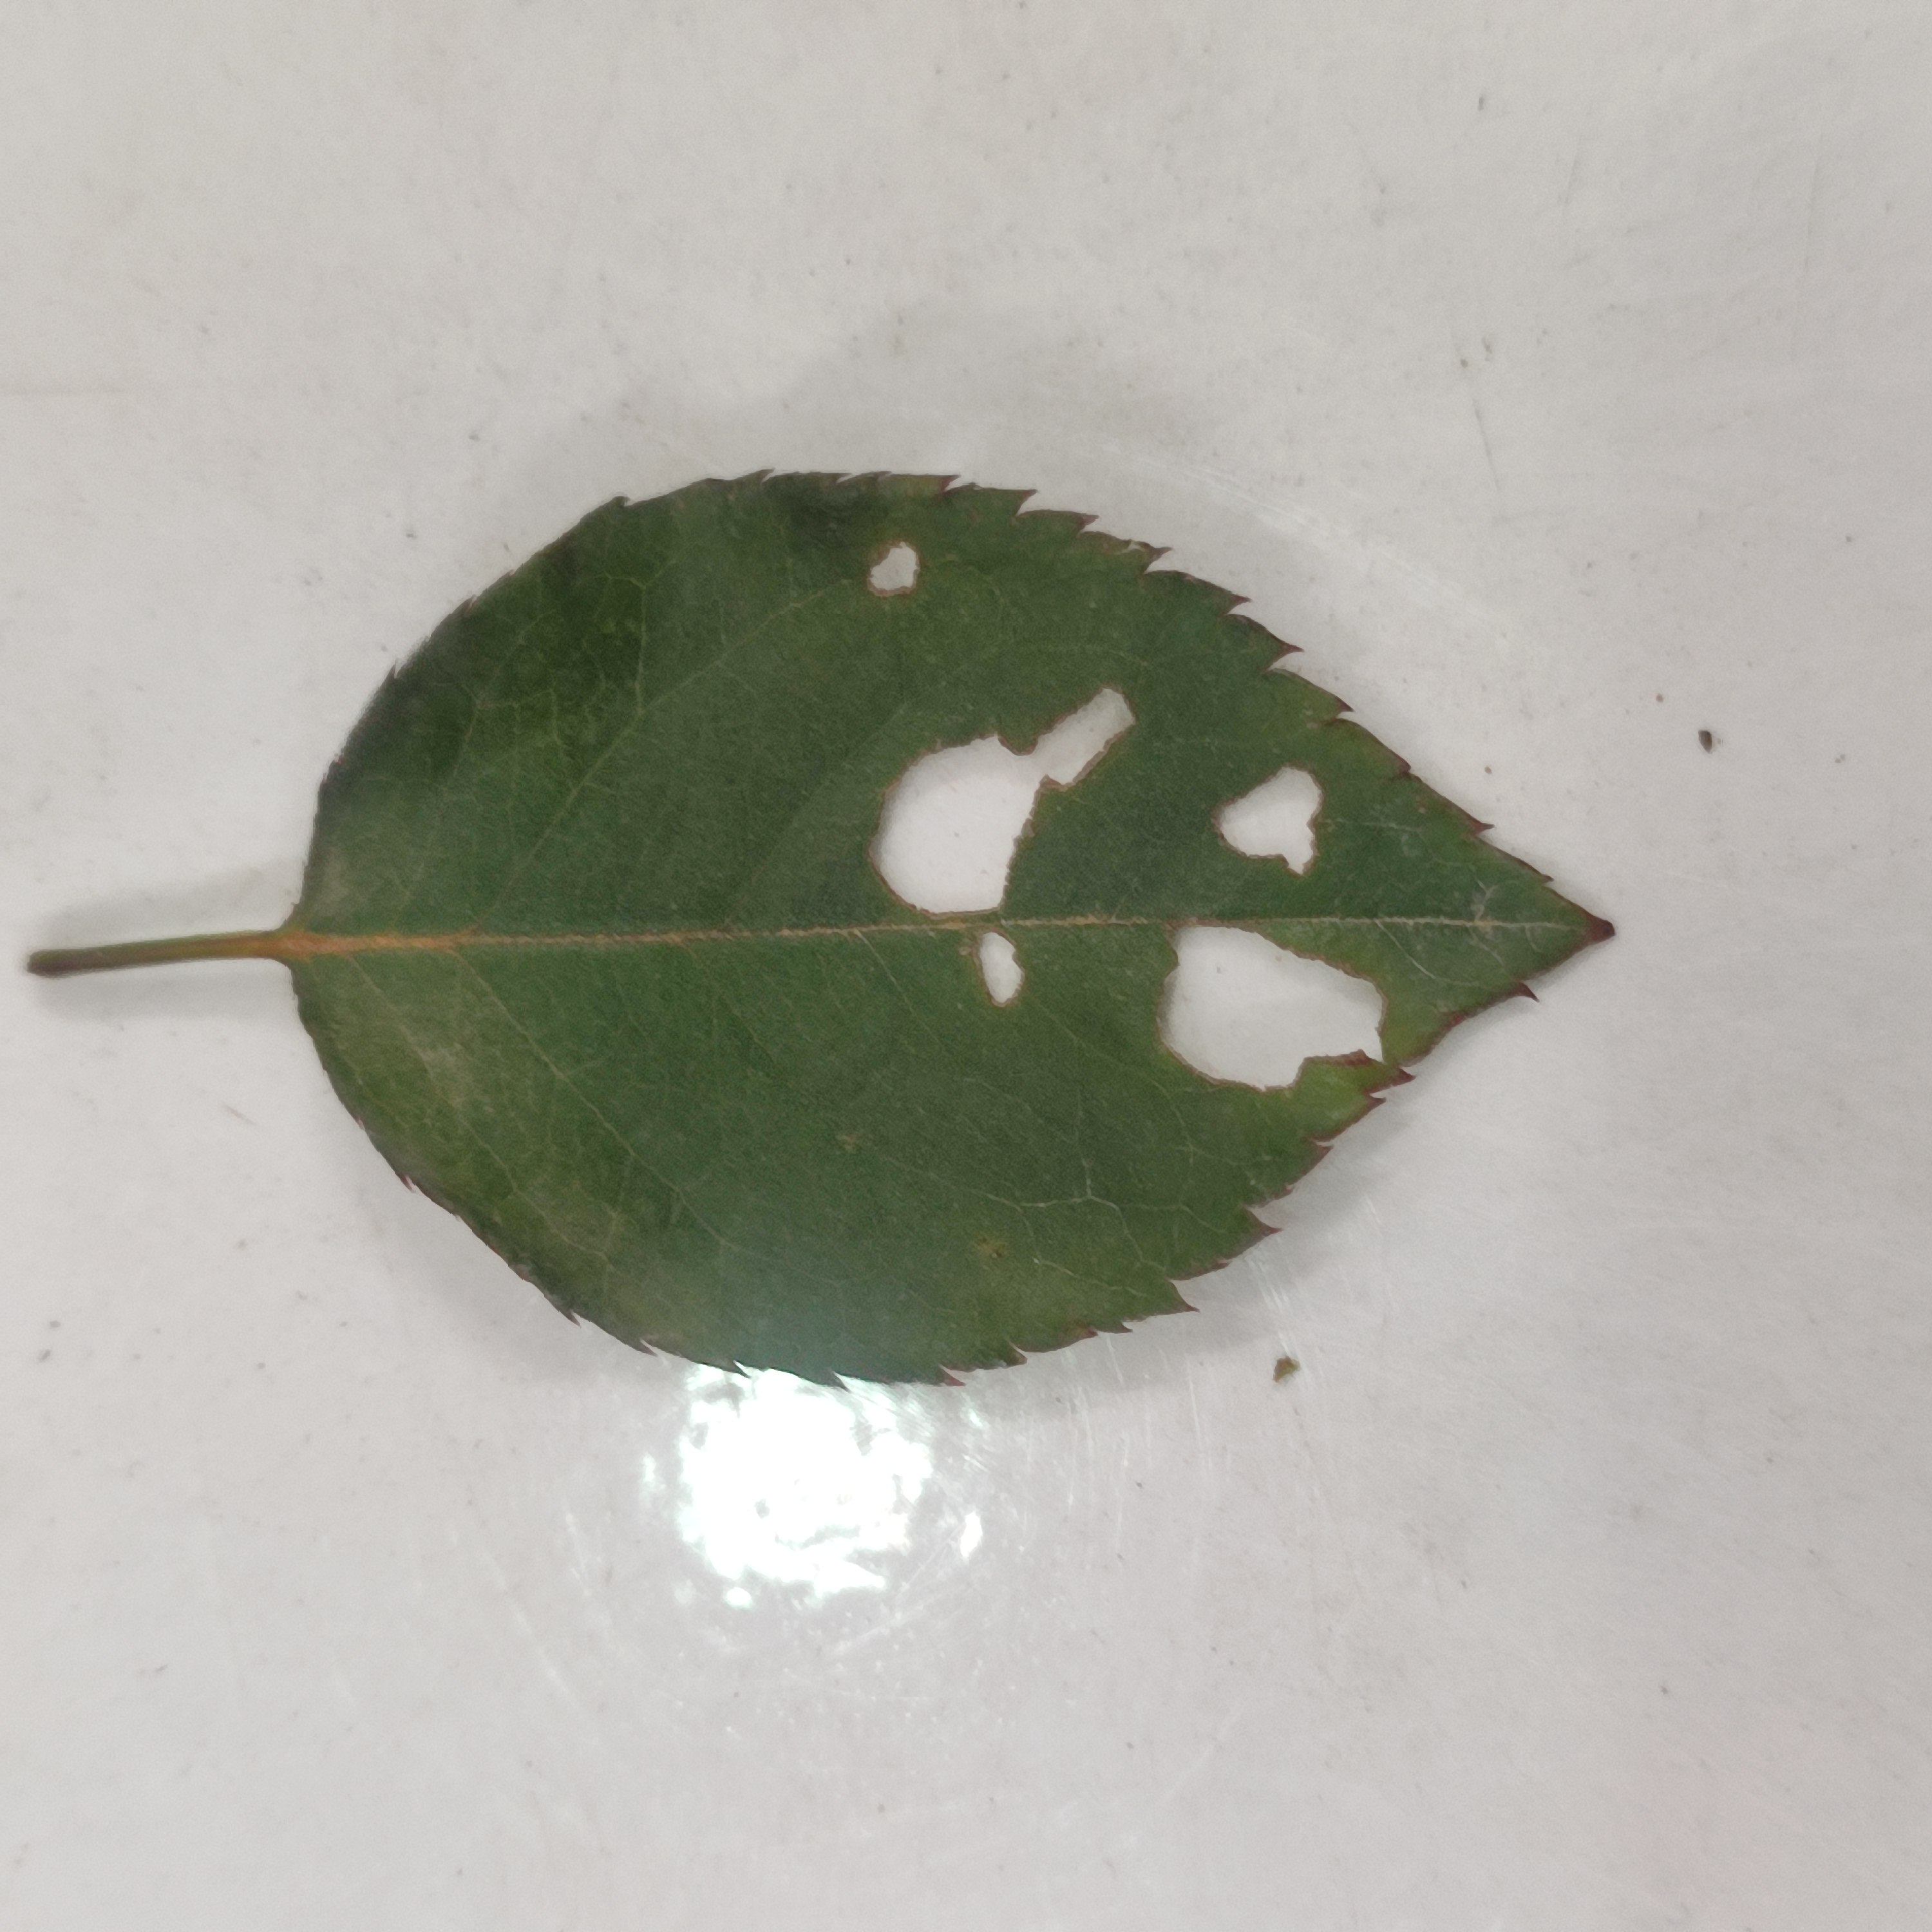
Label: Insect Hole